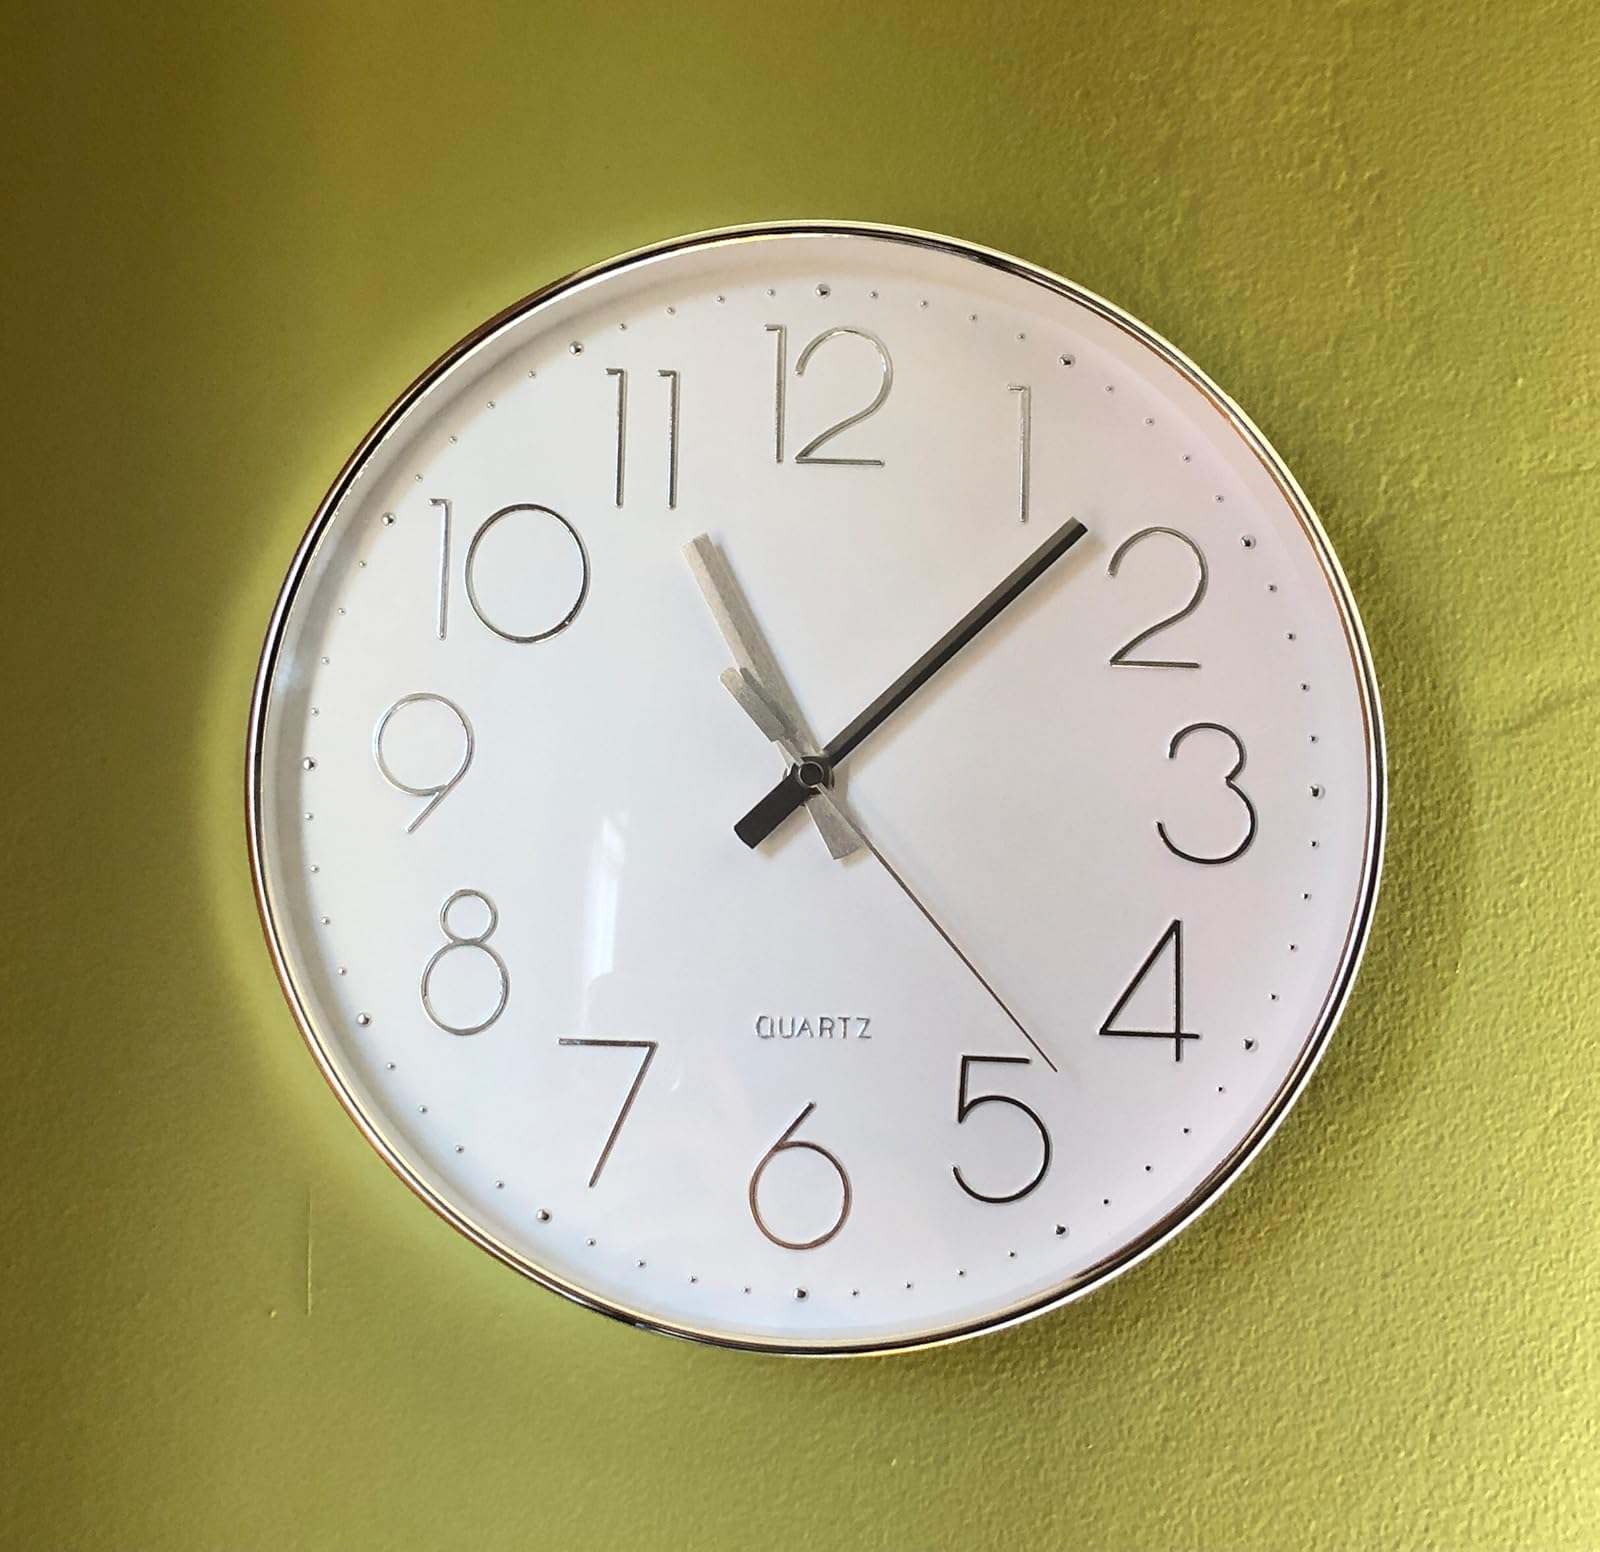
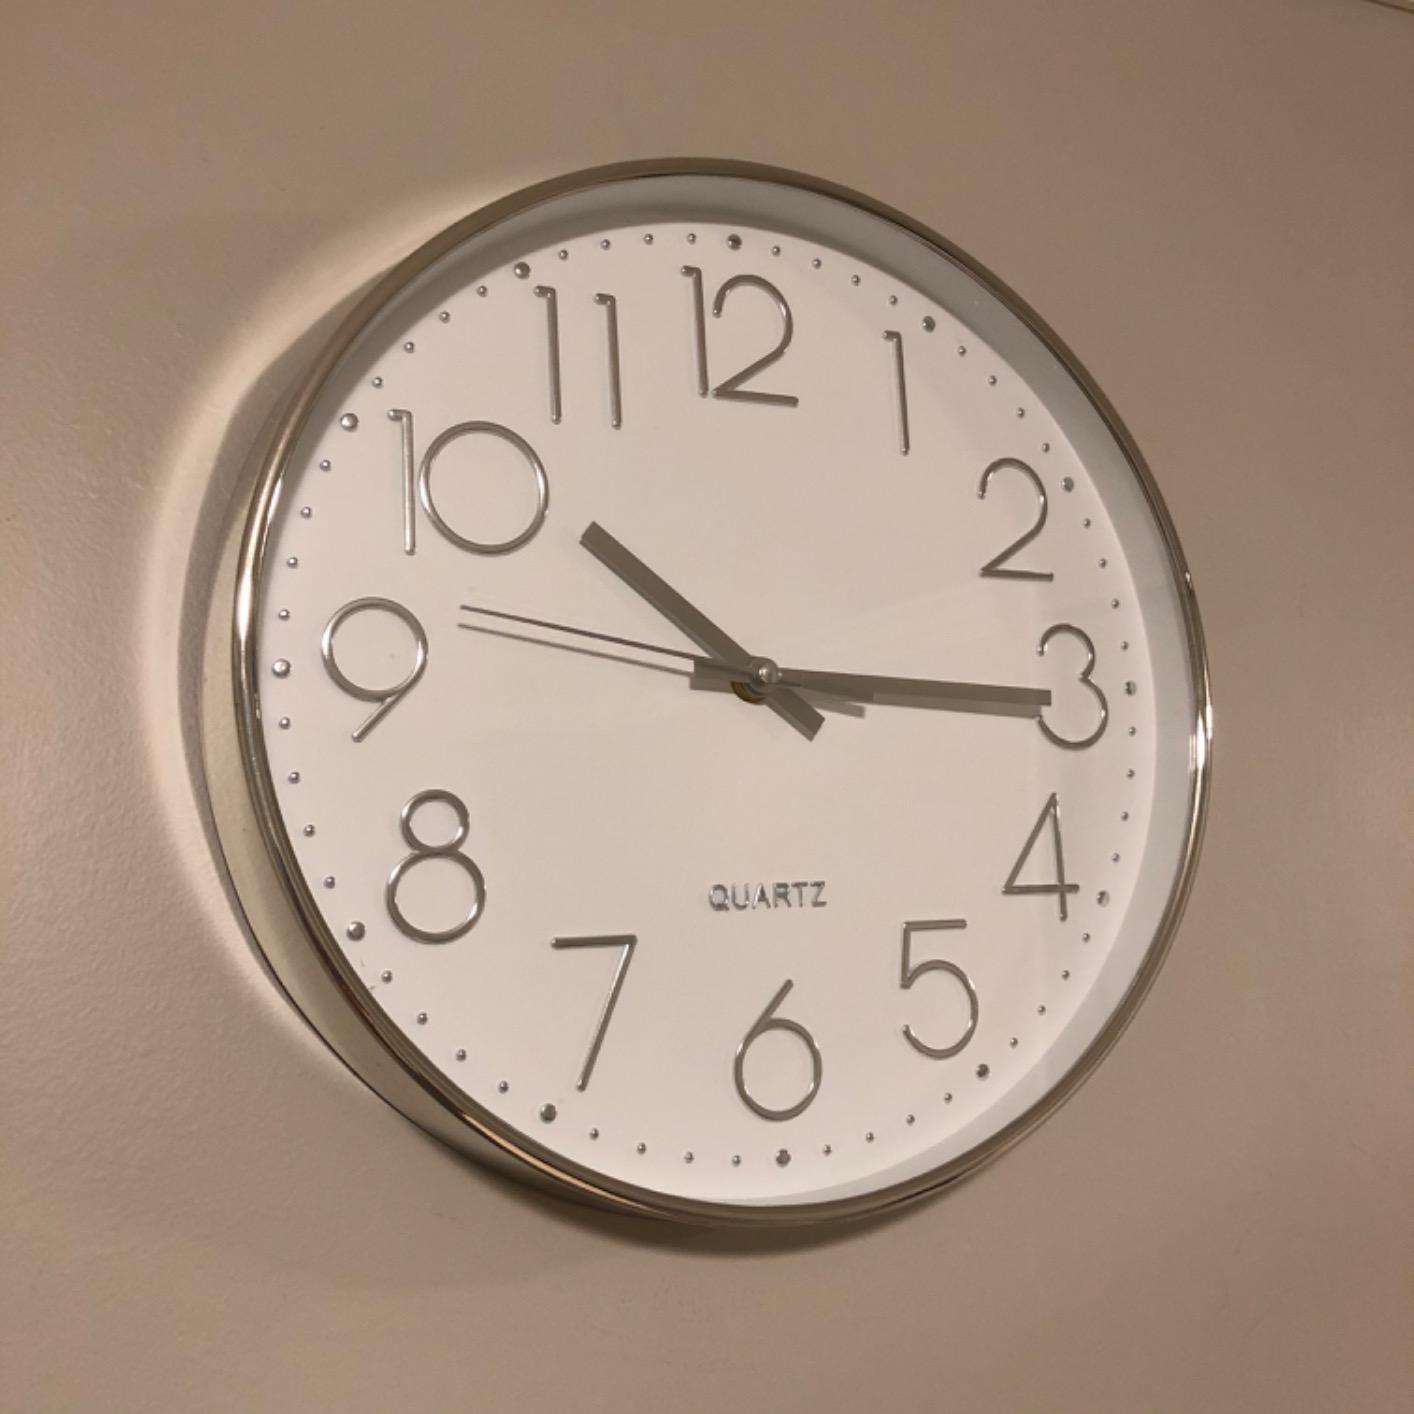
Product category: clock
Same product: yes